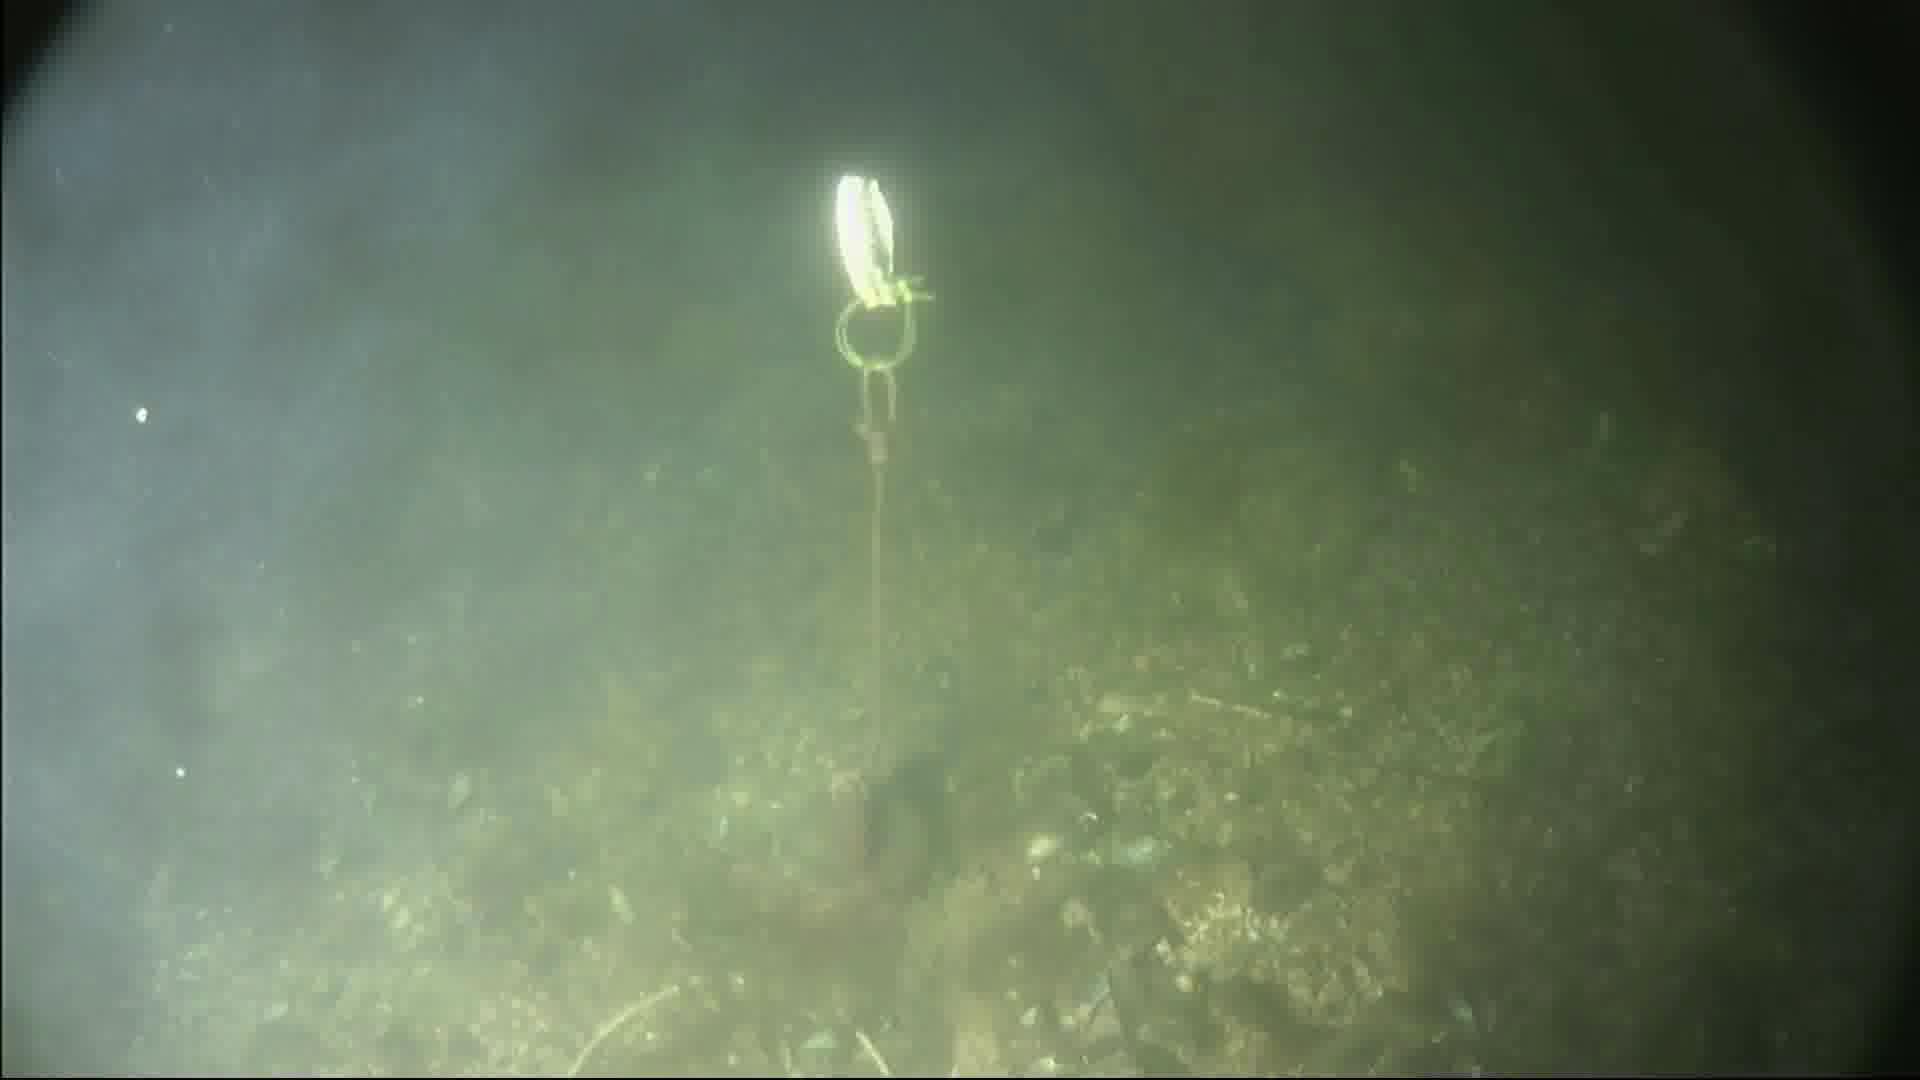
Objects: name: crab